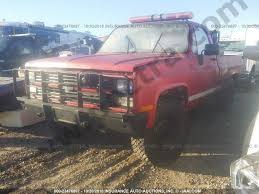
Label: Self Propelled Artillery